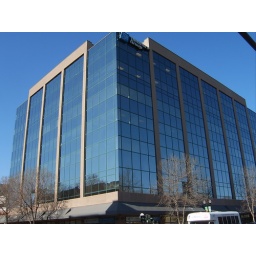
Millenium Centre office tower located in Red Deer, Alberta, Canada